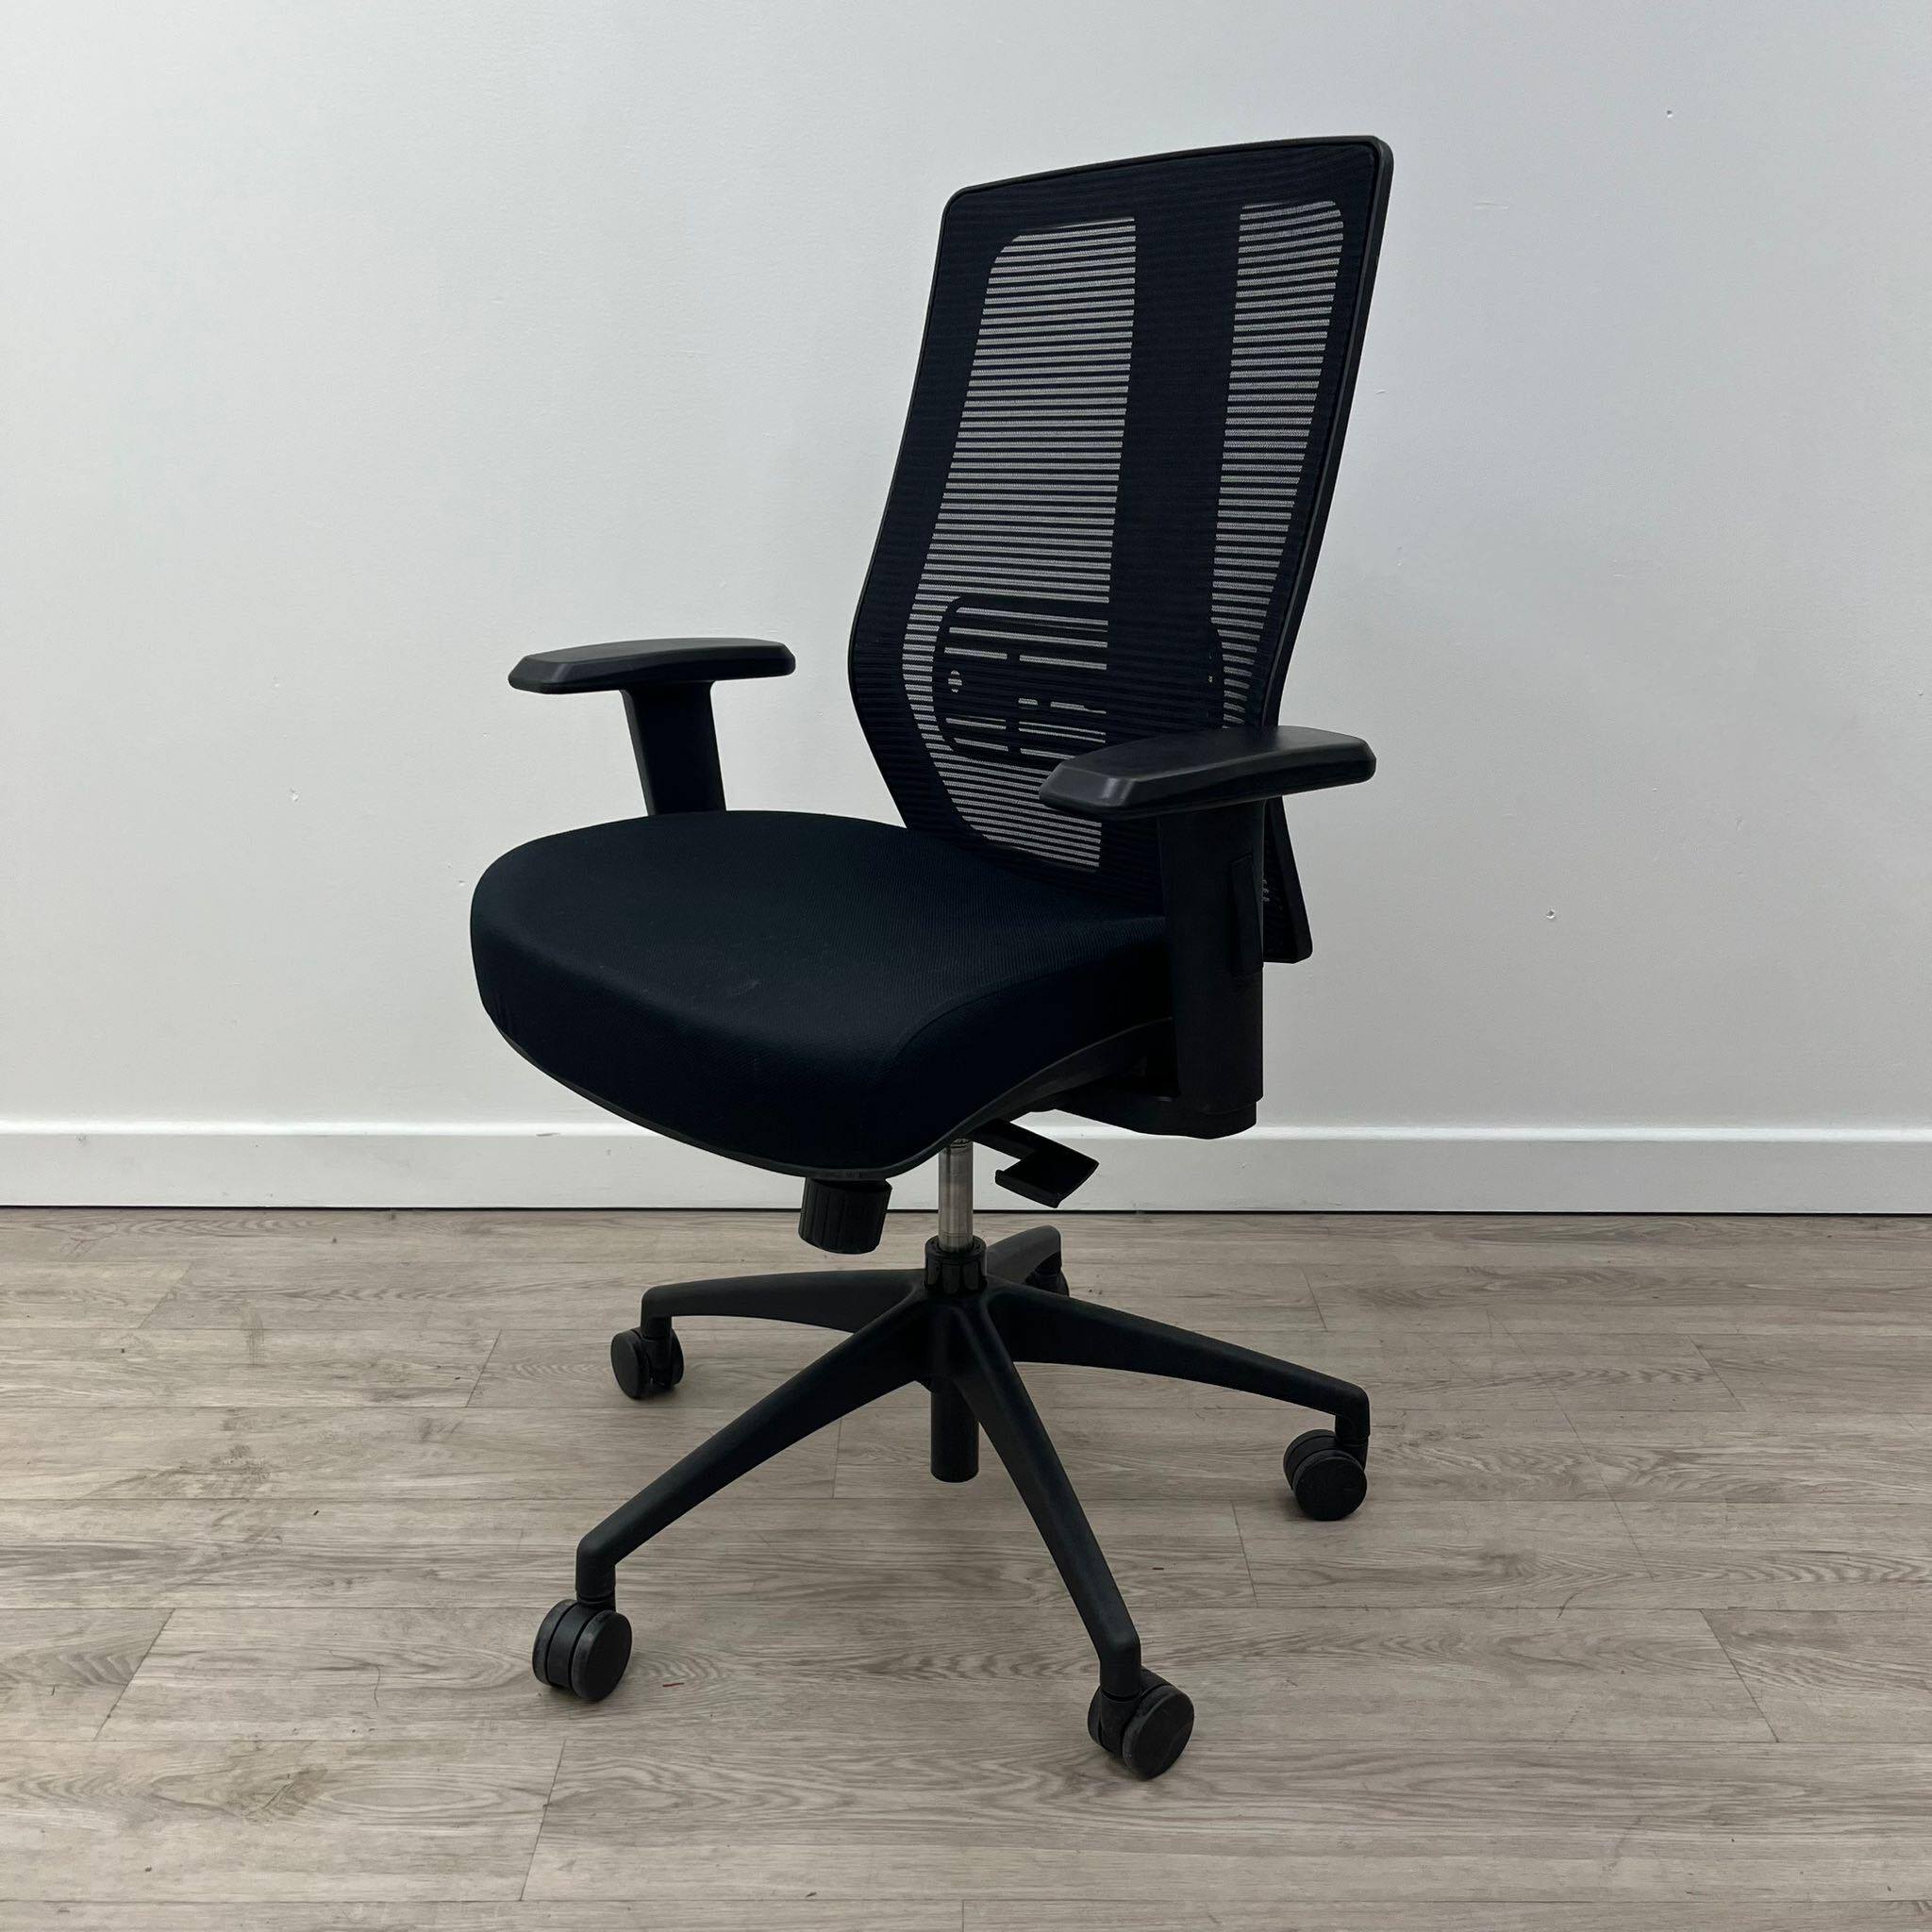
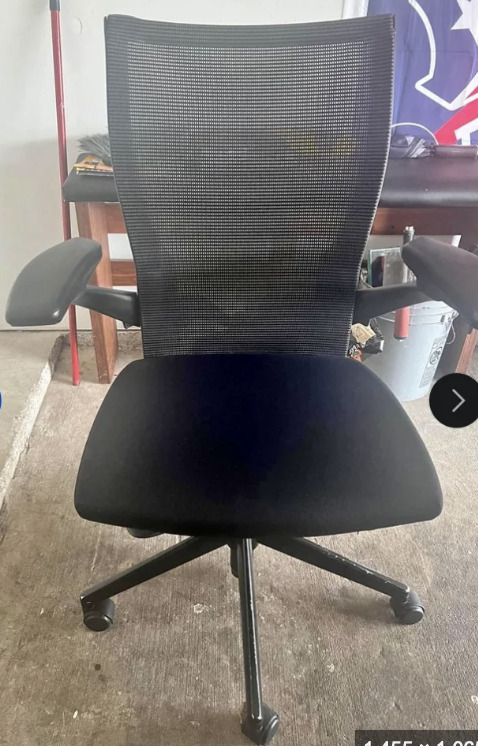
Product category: items_chair
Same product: no